Mrinalini Sarabhai

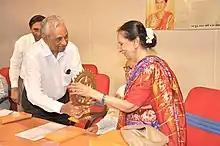
C. K. Mehta presenting the Dhirubhai Thakar Savyasachi Saraswat Award to Mrinalini Sarabhai on 27 June 2014

Mrinalini Sarabhai has been awarded by the Indian government with the national civilian awards Padma Bhushan in 1992 and the Padma Shri in 1965. She was honoured with the Degree of Doctor of Letters, honoris causa (LittD) by the University of East Anglia, Norwich, UK in 1997. She was also the first Indian to receive the medal and Diploma of the French association Archives Internationales de la Danse. She received the Kerala Sangeetha Nataka Akademi Fellowship in 1988. She was nominated to the executive committee of the International Dance Council, Paris in 1990 and awarded the Sangeet Natak Akademi Fellowship, New Delhi in 1994. She was presented with a gold medal by the Mexican Government for her choreography for the Ballet Folklorico of Mexico.